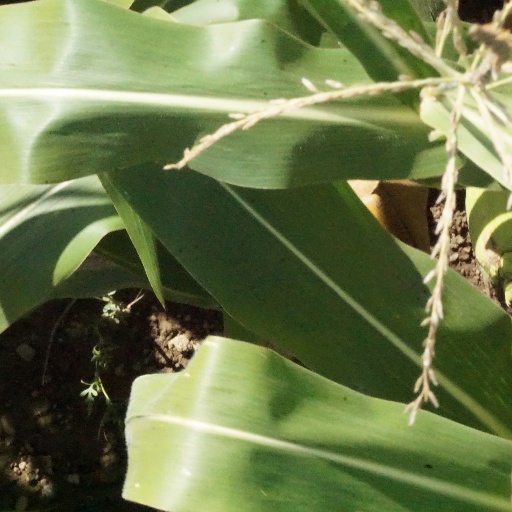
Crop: maize; corn